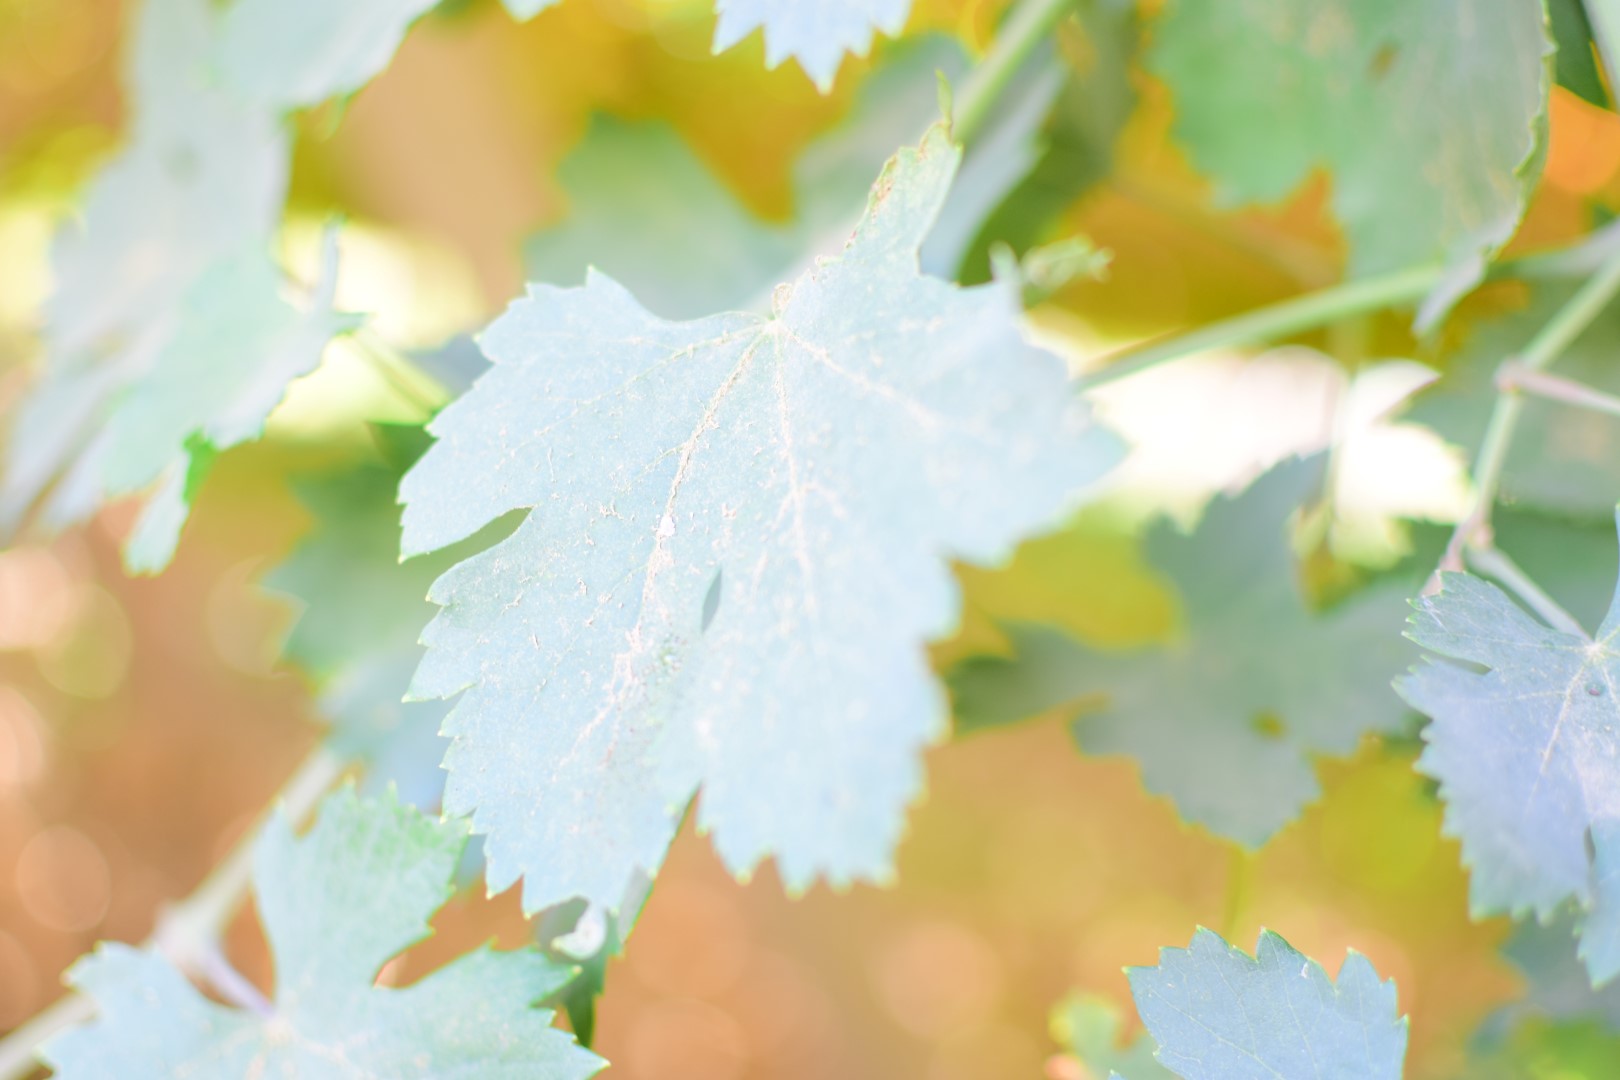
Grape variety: Halawani